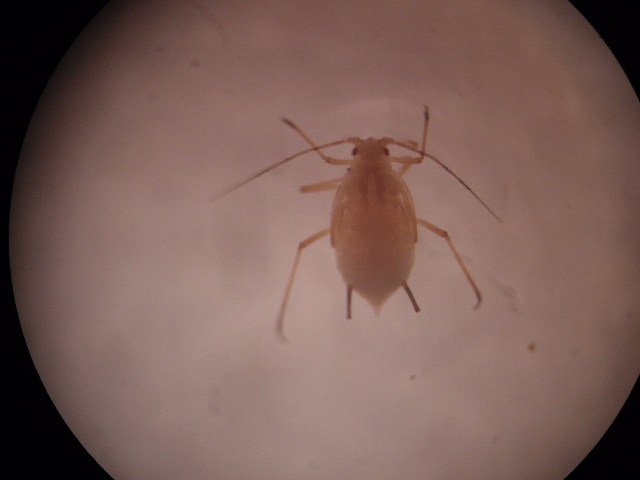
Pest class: english_grain_aphid